Extraordinary Jubilee of Mercy

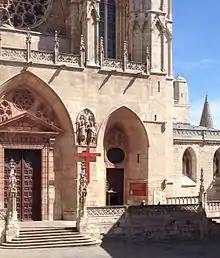
The Holy Door of the Cathedral in Burgos, Spain, for the Holy Year of Mercy, 2015–16

"Misericordia et misera" is an apostolic letter authored by Pope Francis and scheduled for release on 21 November 2016 following the conclusion of the Extraordinary Jubilee of Mercy. He signed it in a public ceremony on 20 November and presented copies to representatives chosen to represent the universal audience for his message: Philippine cardinal Luis Antonio Tagle of Manila, Scottish archbishop Leo Cushley, two missionary priests from Brazil and the Democratic Republic of the Congo, a Roman deacon and his family, two women religious from South Korea and Mexico, three generations of a U.S. family, an engaged couple, religious instructors, and two people representing the disabled and the sick.